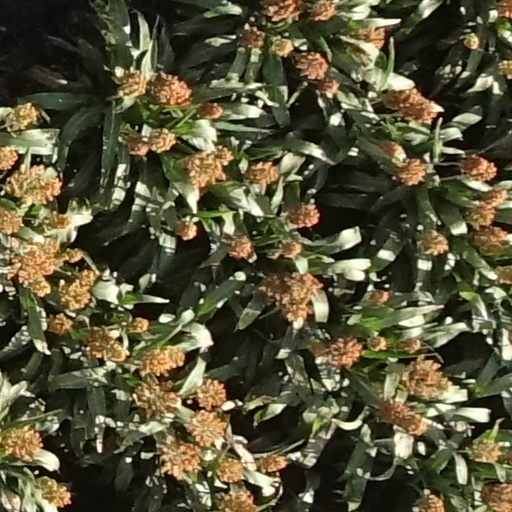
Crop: sorghum